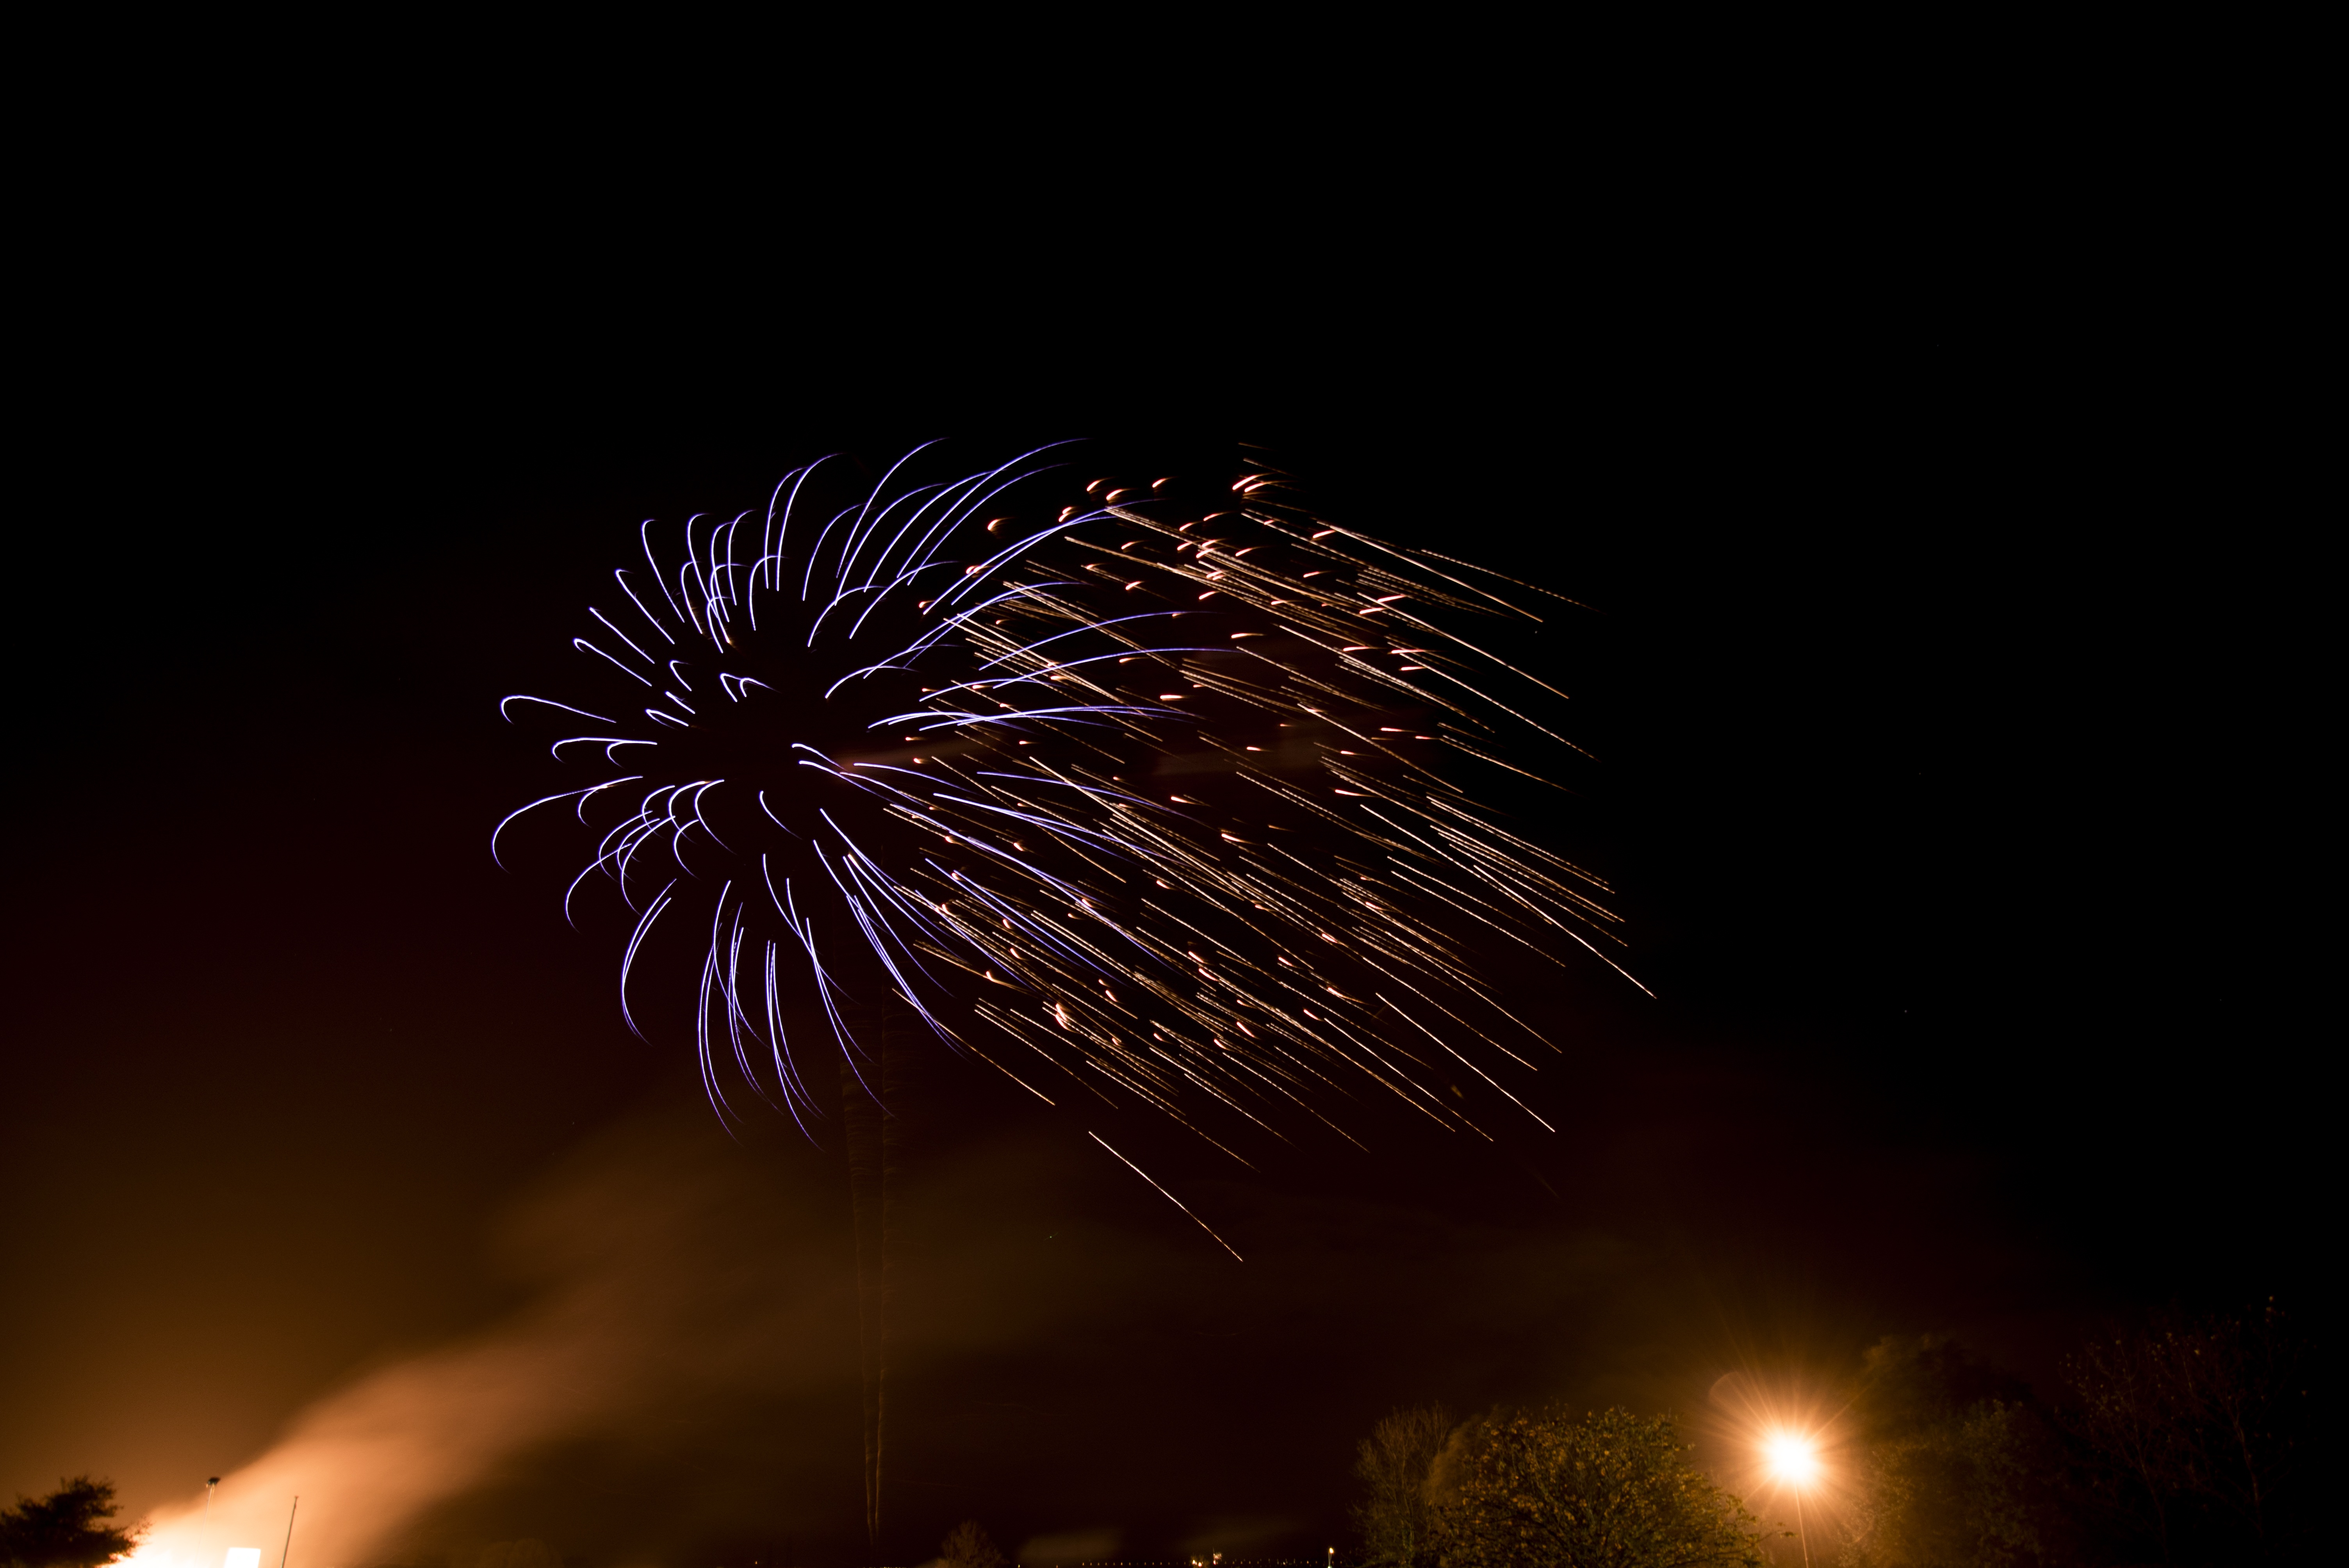
night, guy, recreation, fireworks, event, bonfire night, fawkes, scatter, outdoor recreation